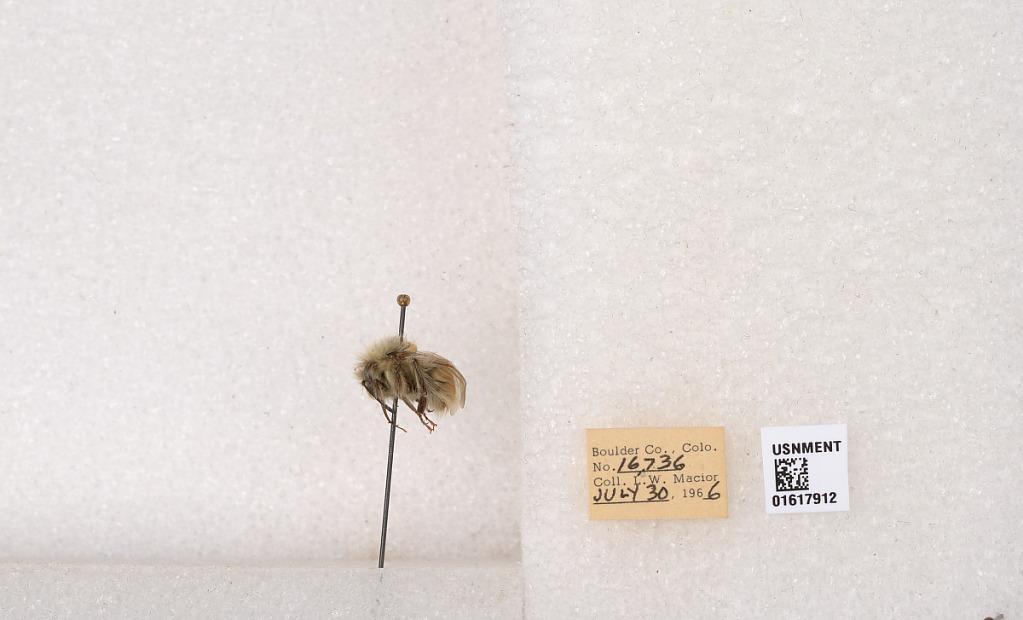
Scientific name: Bombus (Pyrobombus) sylvicola Kirby
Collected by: L. Macior
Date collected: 1966-7-30
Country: United States
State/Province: Colorado
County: Boulder
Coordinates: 40.0925, -105.358